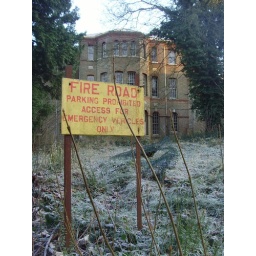
Round the right hand side of the admin building near the block covered in Ivy is this quirky sign